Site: brandenburg
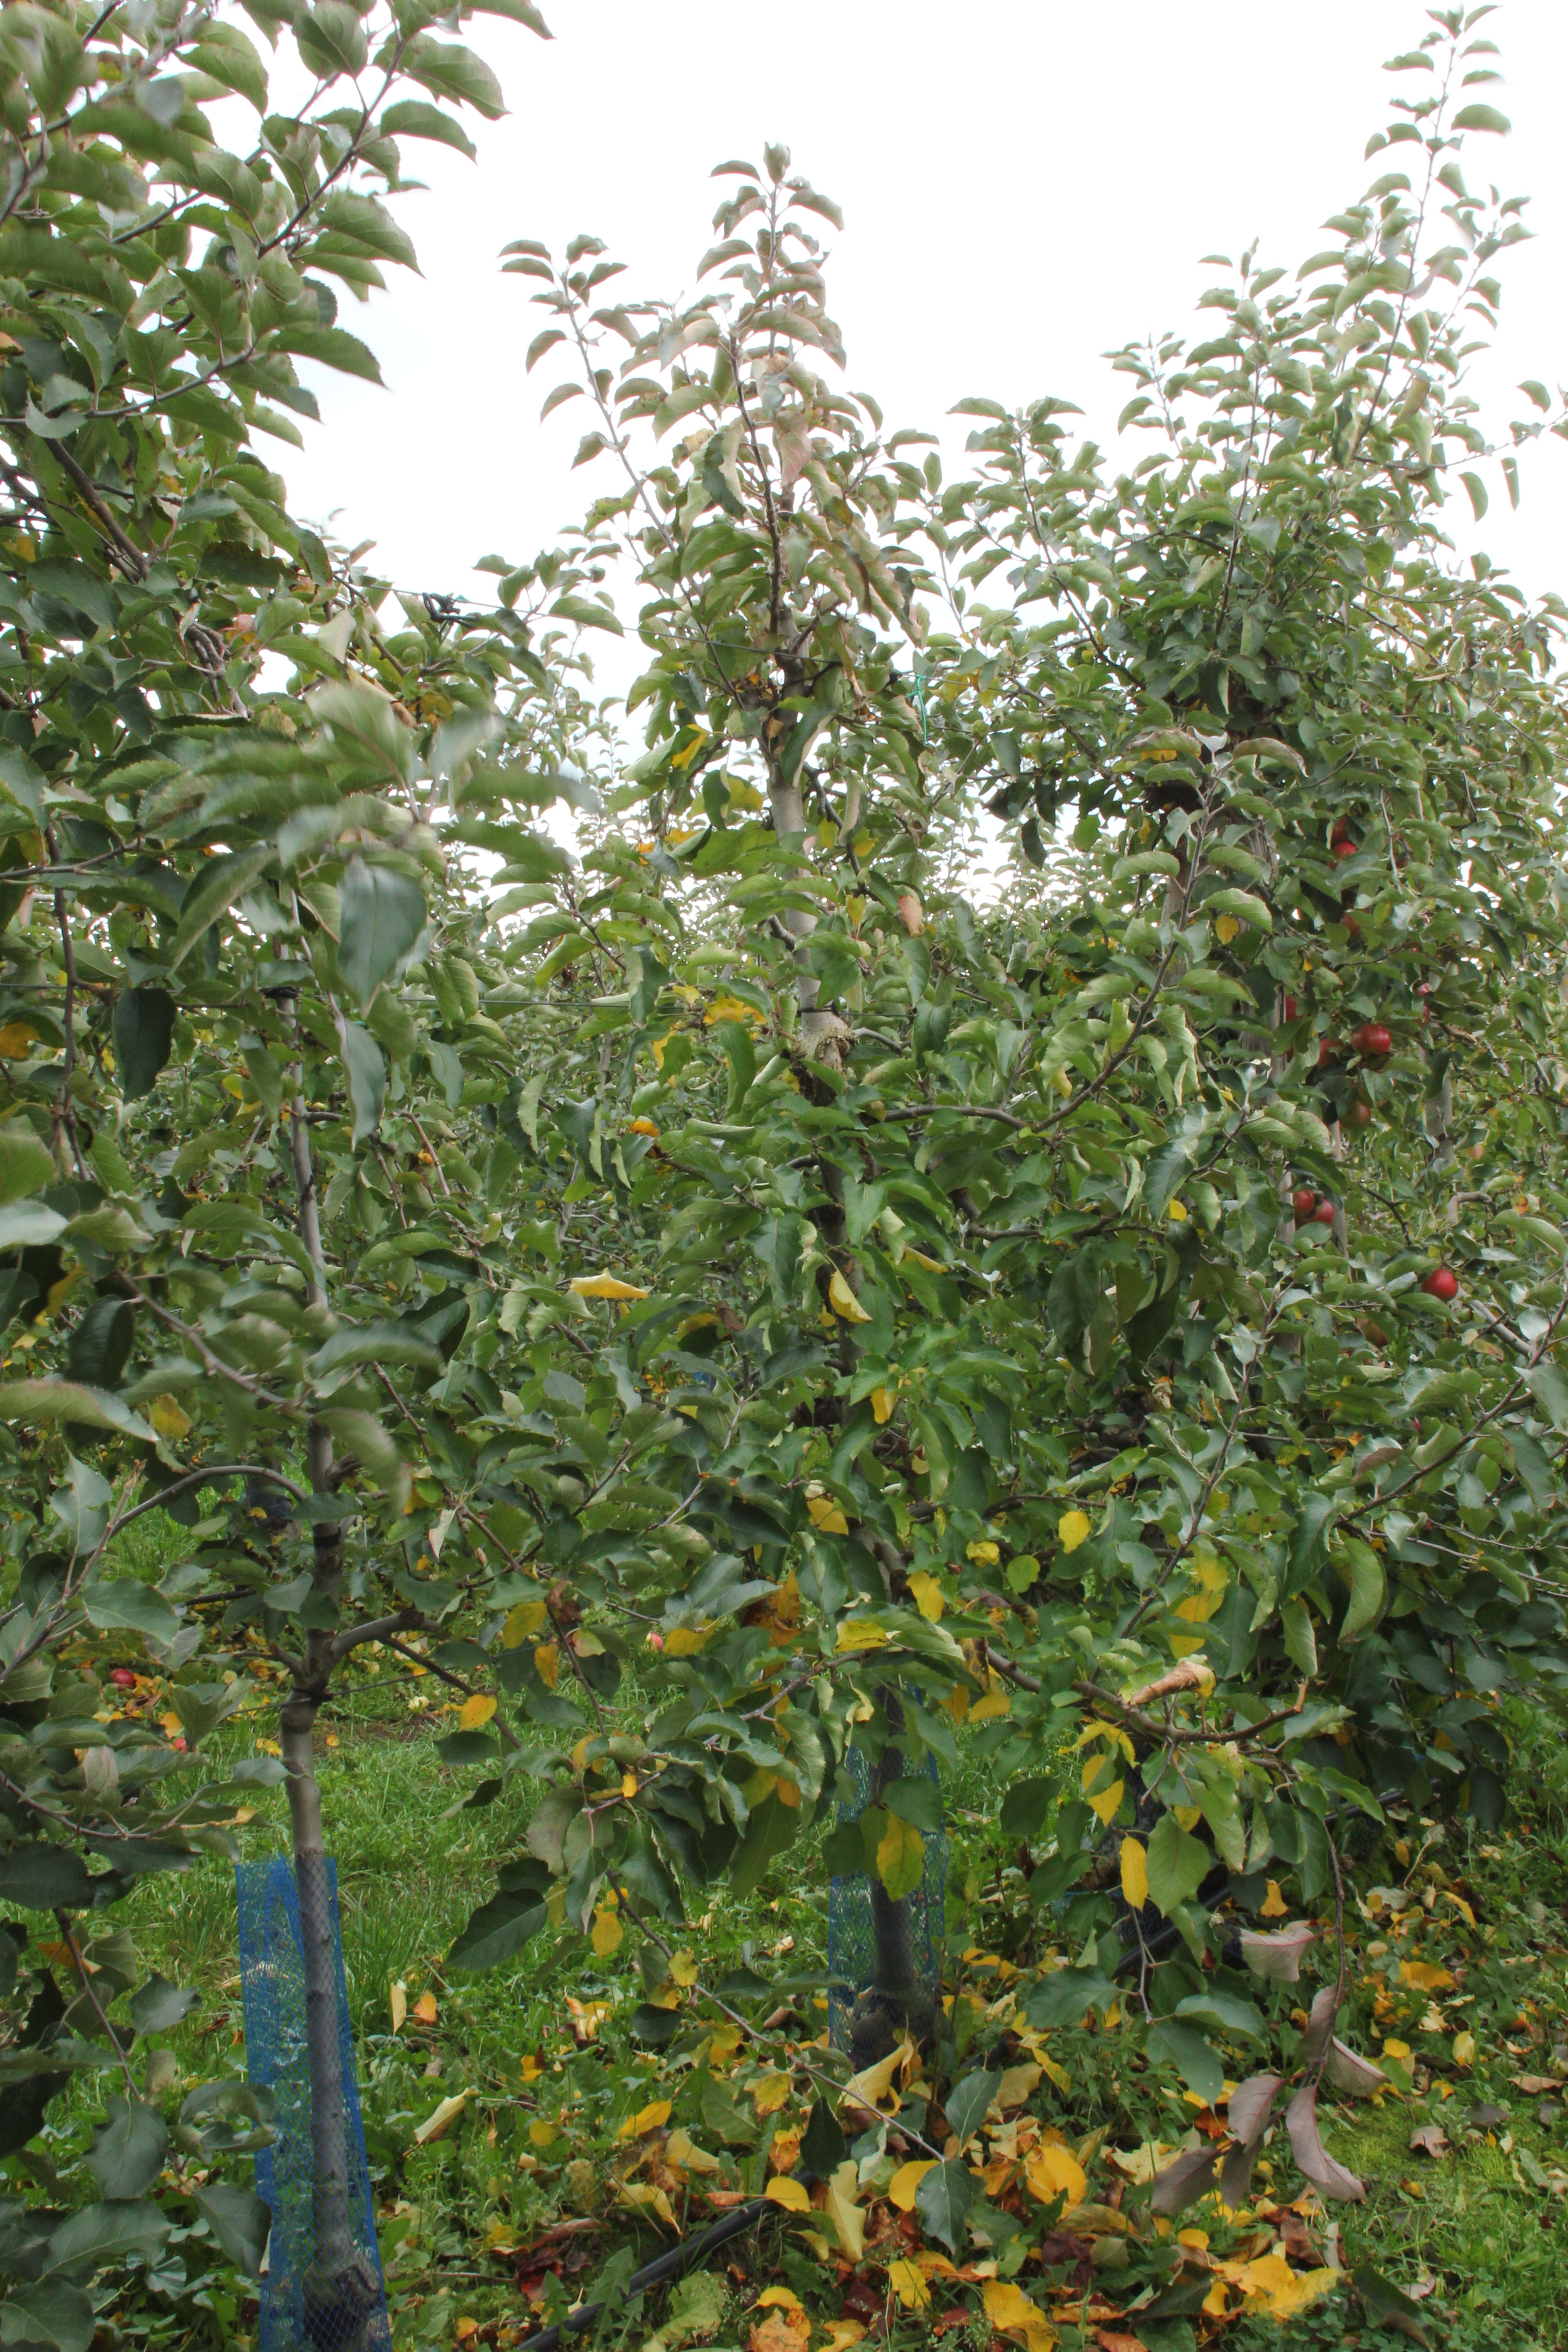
Growth stage (BBCH 91): Senescence, beginning of dormancy